146th (Pembroke and Cardiganshire) Field Regiment, Royal Artillery

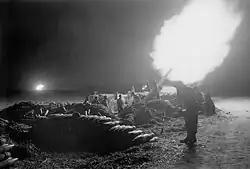
5.5-inch gun firing during the assault crossing of the Rhine, 1945.

VIII Corps and 8th AGRA were not involved in the fighting in the Reichswald (Operation Veritable) in early 1945. At the conclusion of 'Veritable' on 11 March, 21st Army Group was in position to attempt an assault crossing of the Rhine (Operation Plunder). 8th AGRA was assigned to support XII Corps for this operation. 15th (Scottish) Division was selected for the assault, 52nd (Lowland) Infantry Division holding the riverbank while the preparations were made behind a massive smokescreen, including parking the guns as close to the river as possible. 146th (P&C) and 63rd (Midland) Medium Rgts of 8th AGRA were assigned to 52nd (L) Division for the initial phase of the operation, but all the medium regiments were heavily involved in the initial CB fire on the evening of 23 March and the 'softening' bombardments that preceded the assault crossings by 1st Commando Brigade at 21.30 (Operation Widgeon) and by 15th (S) Division at 01.00 on 24 March (Operation Torchlight). The opening salvo of the 700 guns supporting 15th (S) Division was described by the divisional historian as 'earth-shaking'. The following morning the medium guns were then switched to bombardment and anti-Flak tasks to support the airborne landings (Operation Varsity).